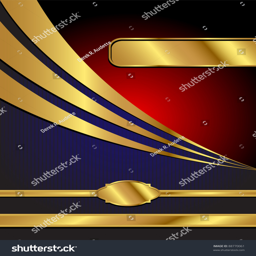
a letter sized , blue , red and gold , commercial style vector background with space for your text .